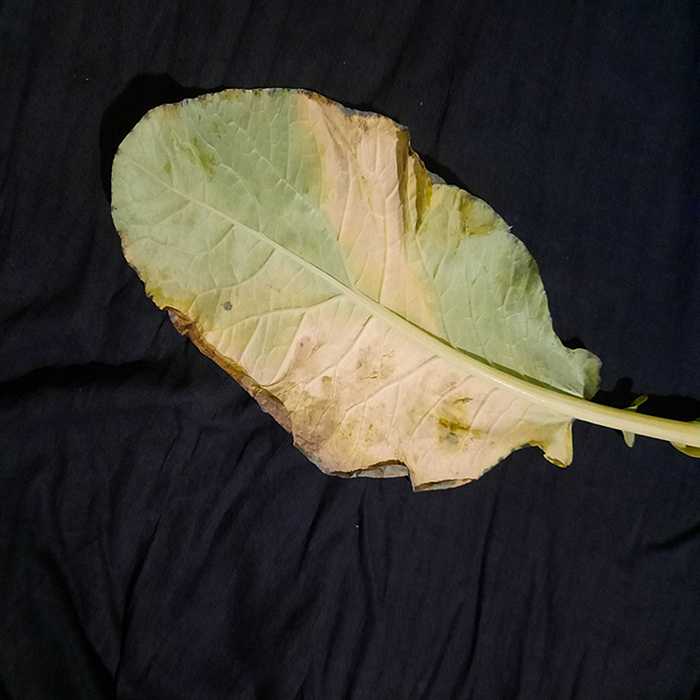
Plant: Cauliflower
Label: Black Rot